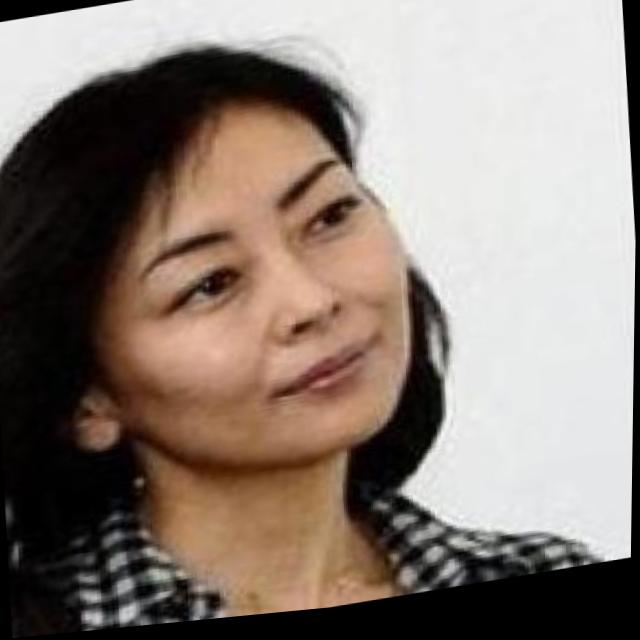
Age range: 21-44